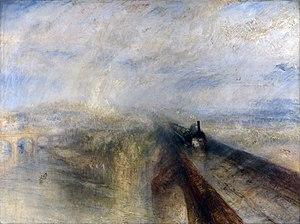
7 janvier : l’explorateur et missionnaire allemand Johann Ludwig Krapf arrive à Zanzibar. Il atteint le Kenya et en établit la première carte, comportant le lac Kyoga. En 1849, il est le premier européen à voir le mont Kenya.
Firefly est une classe de locomotives à vapeur anglaises à voie large de type 2-2-2.
Maidenhead Railway Bridge est une structure unique de deux grands arcs en briques rouges larges contreforts par deux sur terre plus petits arcs portant la ligne principale Great Western sur la Tamise entre Maidenhead et Taplow, en Angleterre. Il traverse la rivière sur le tronçon Maidenhead-Bray.
Les arts en Europe se sont développés dès le paléolithique supérieur avec les peintures rupestres. L'Histoire de l'Art européen commence cependant souvent avec l'art de la civilisation égéenne durant l'âge du Bronze, toutefois, de nombreuses autres cultures ont laissés des arts visuels durant la préhistoire dans toute l'Europe tel que les Celtes.
Gnome regardant le train est une peinture de Carl Spitzweg réalisée vers 1848.